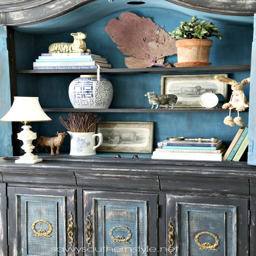
a blog about home and garden design including design .